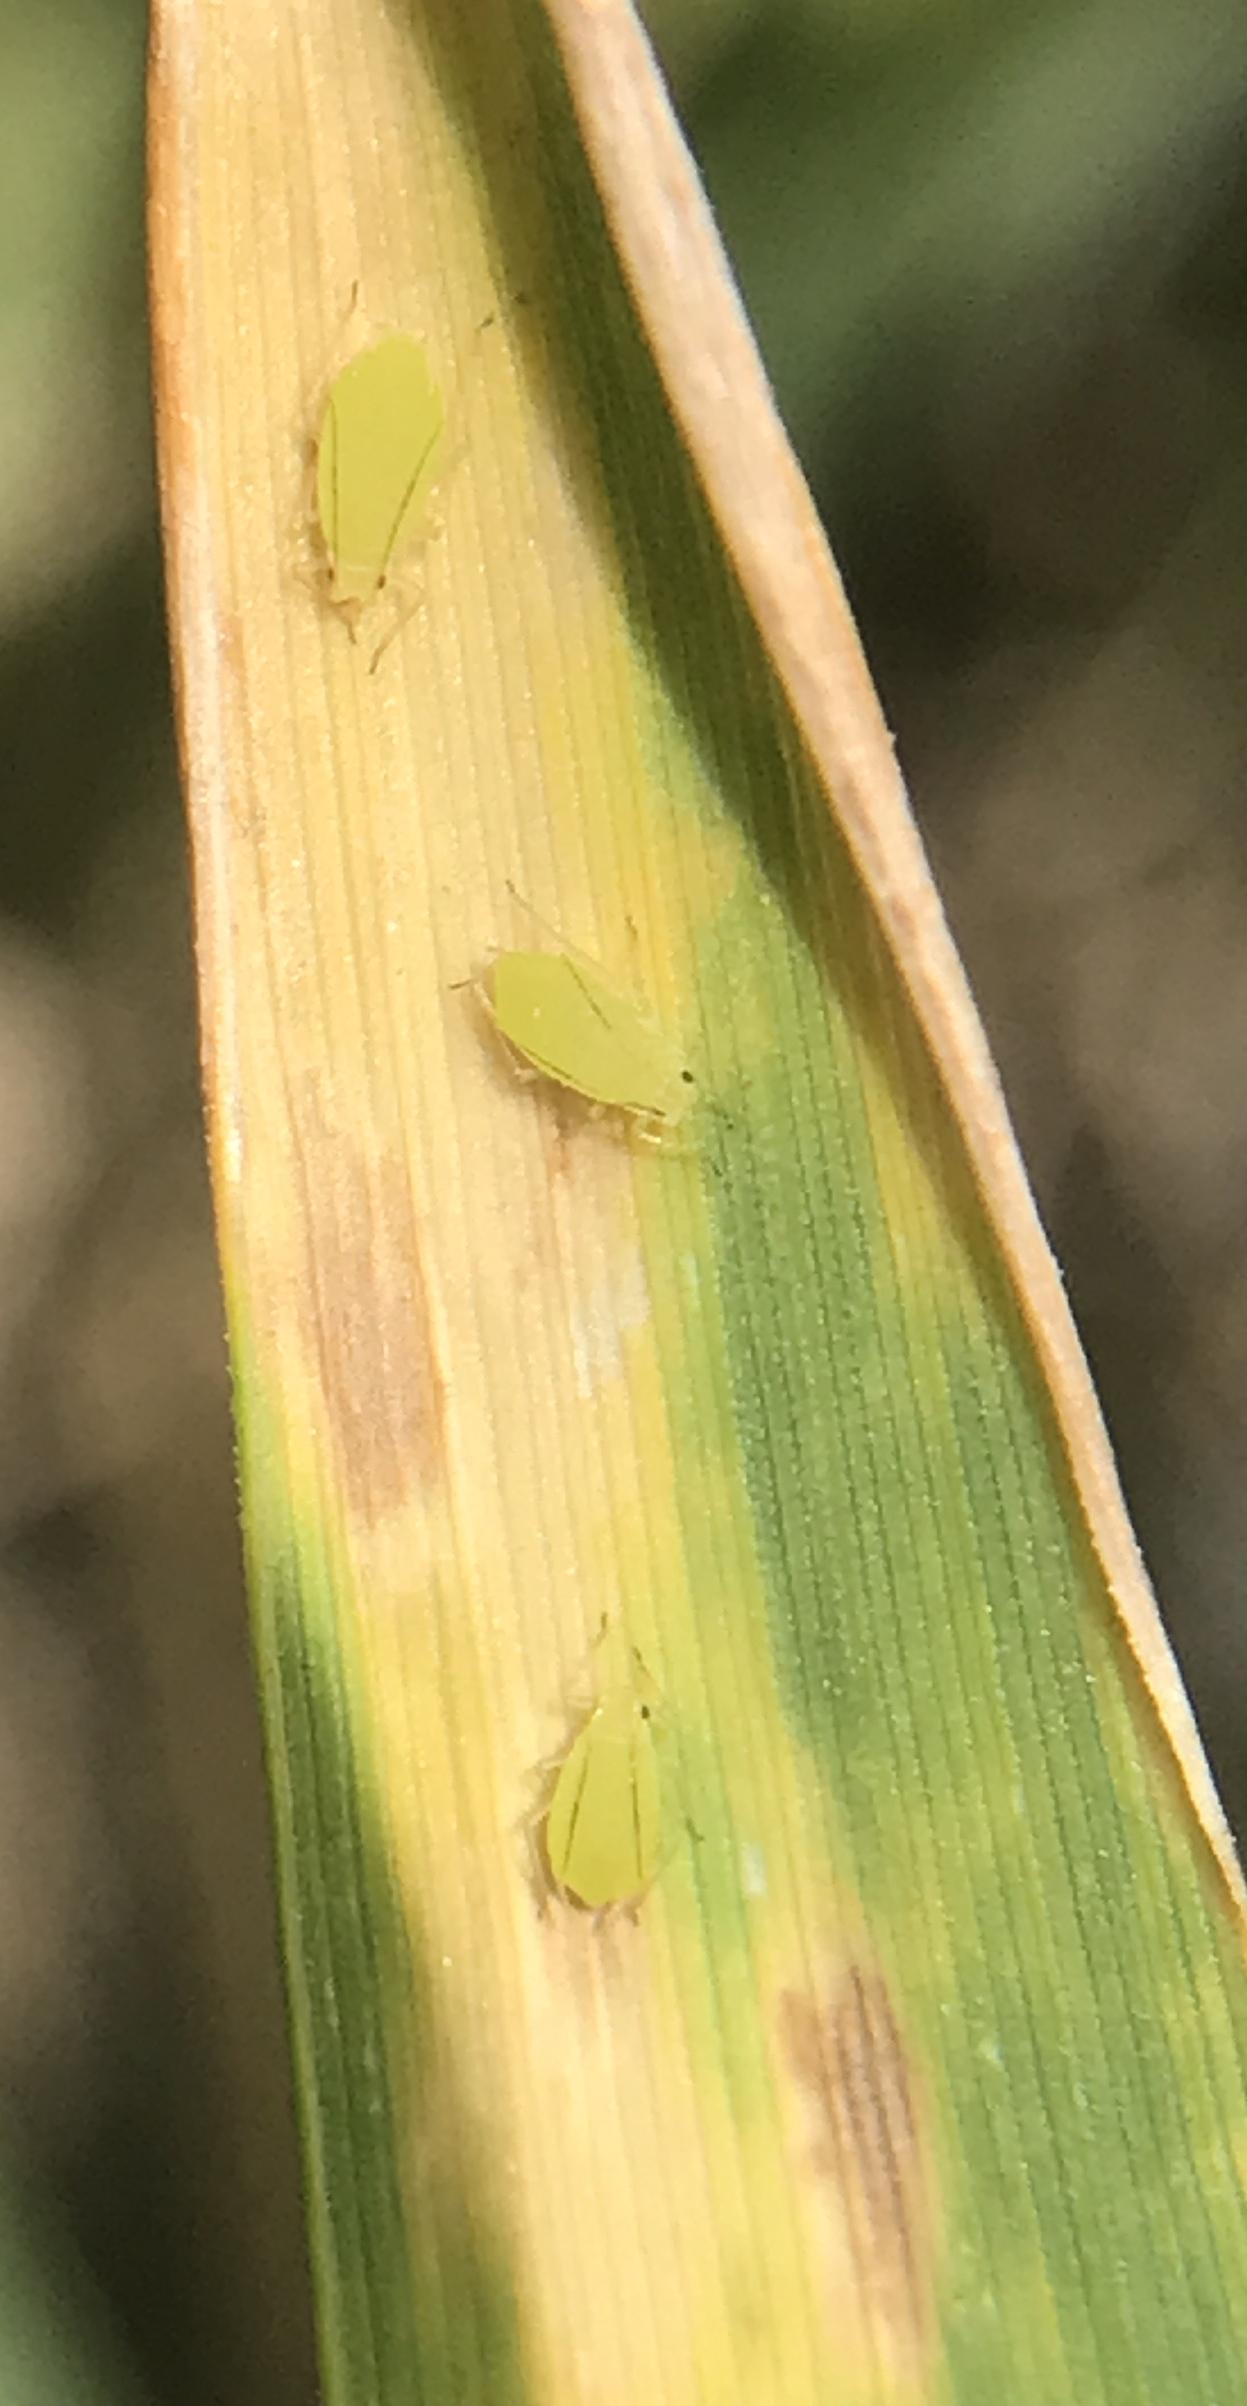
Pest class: cereal_grass_aphid